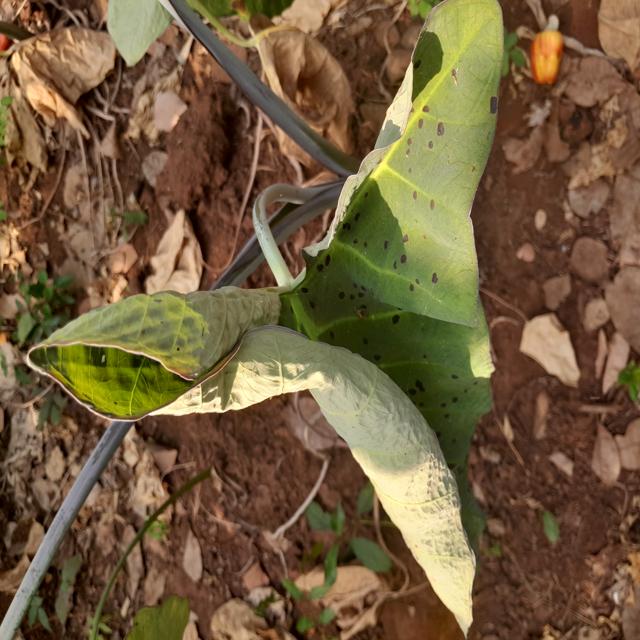
Label: Early_Blight